Narita Kokusai High School

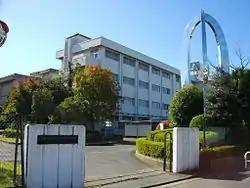

, nicknamed Narikoku (成国), is a senior high school in Narita, Chiba.